Diploderma swinhonis

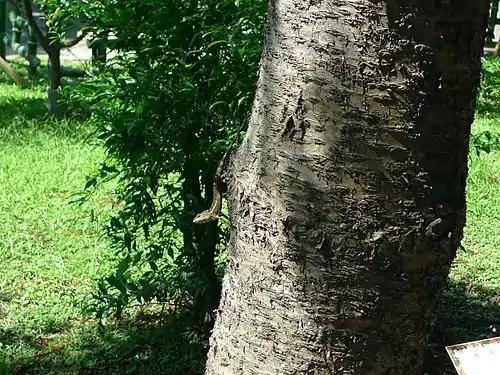
"D. swinhonis" on a tree in Taipei, Taiwan

In 2016, the species was first discovered in Japan, which was unprecedented at the time, and the population of this lizard in Japan have since grown. It is now considered an invasive species there, and action may be taken in the future to control it.